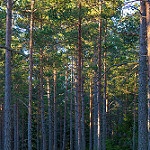
Label: forest